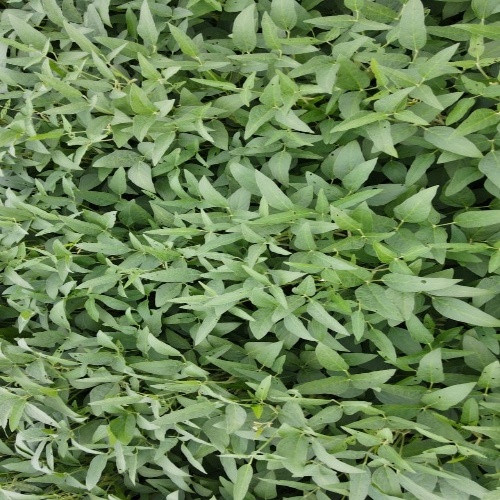
Label: Diabrotica_speciosa